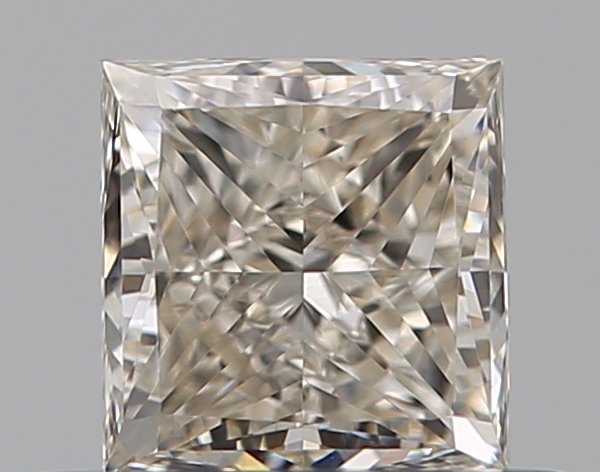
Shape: princess
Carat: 0.5
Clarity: VVS2
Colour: K
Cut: GD
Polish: EX
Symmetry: VG
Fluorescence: F
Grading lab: GIA
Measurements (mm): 4.11 x 4 x 2.97